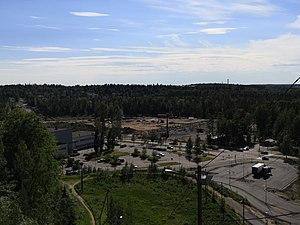
Le Groupement intercommunal des services hospitaliers et sociaux de la vallée de la Kymi est un district hospitalier de la vallée de la Kymi en Finlande.